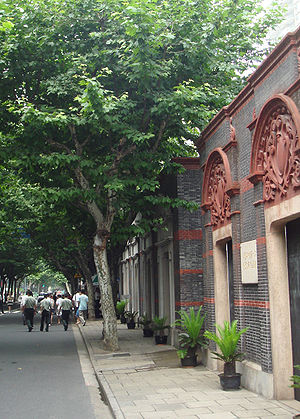
Mao Zedong / Tidlig revolutionær aktivitet / Grundlæggelsen af Kinas Kommunistiske Parti: 1921–22
Den første kongres for Kinas Kommunistiske Parti i juli 1921 i Xintiandi, tidligere fransk område, Shanghai
Mao Zedong, også kendt som Formand Mao, var en kinesisk kommunistisk revolutionær, der blev kendt som grundlægger af Folkerepublikken Kina, som han ledede som formand for Kinas kommunistiske parti fra etableringen i 1949 og frem til sin død i 1976. Hans teorier, militærstrategier og politiske styre bliver omtalt i samlet form som maoisme.